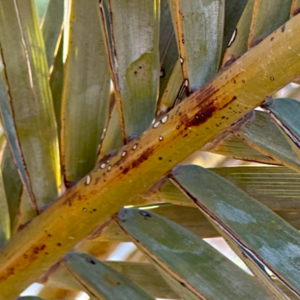
Label: Black Scorch